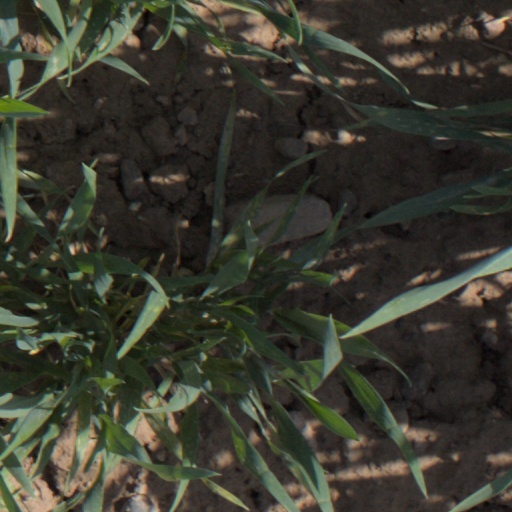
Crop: wheat